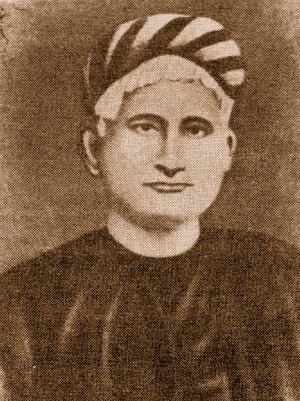
Bankim Chandra Chattopadhyay (1838-1894), écrivain en bengali Русский: Банкимчандра Чоттопаддхай (1838-1894), бенгальский писатель
Bankim Chandra Chatterji, en bengali বঙ্কিম চন্দ্র চট্টোপাধ্যায়<, anglicisé en Bankim Chandra Chatterjee, est un écrivain bengali, né le 26 juin 1838 à Kantalpara, mort le 8 avril 1894 à Calcutta.